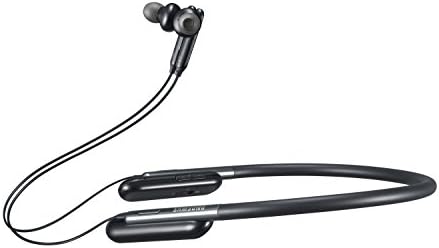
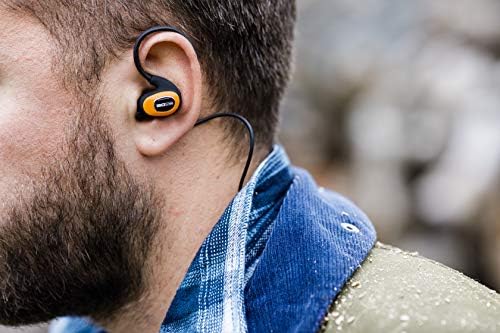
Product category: headphones
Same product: no